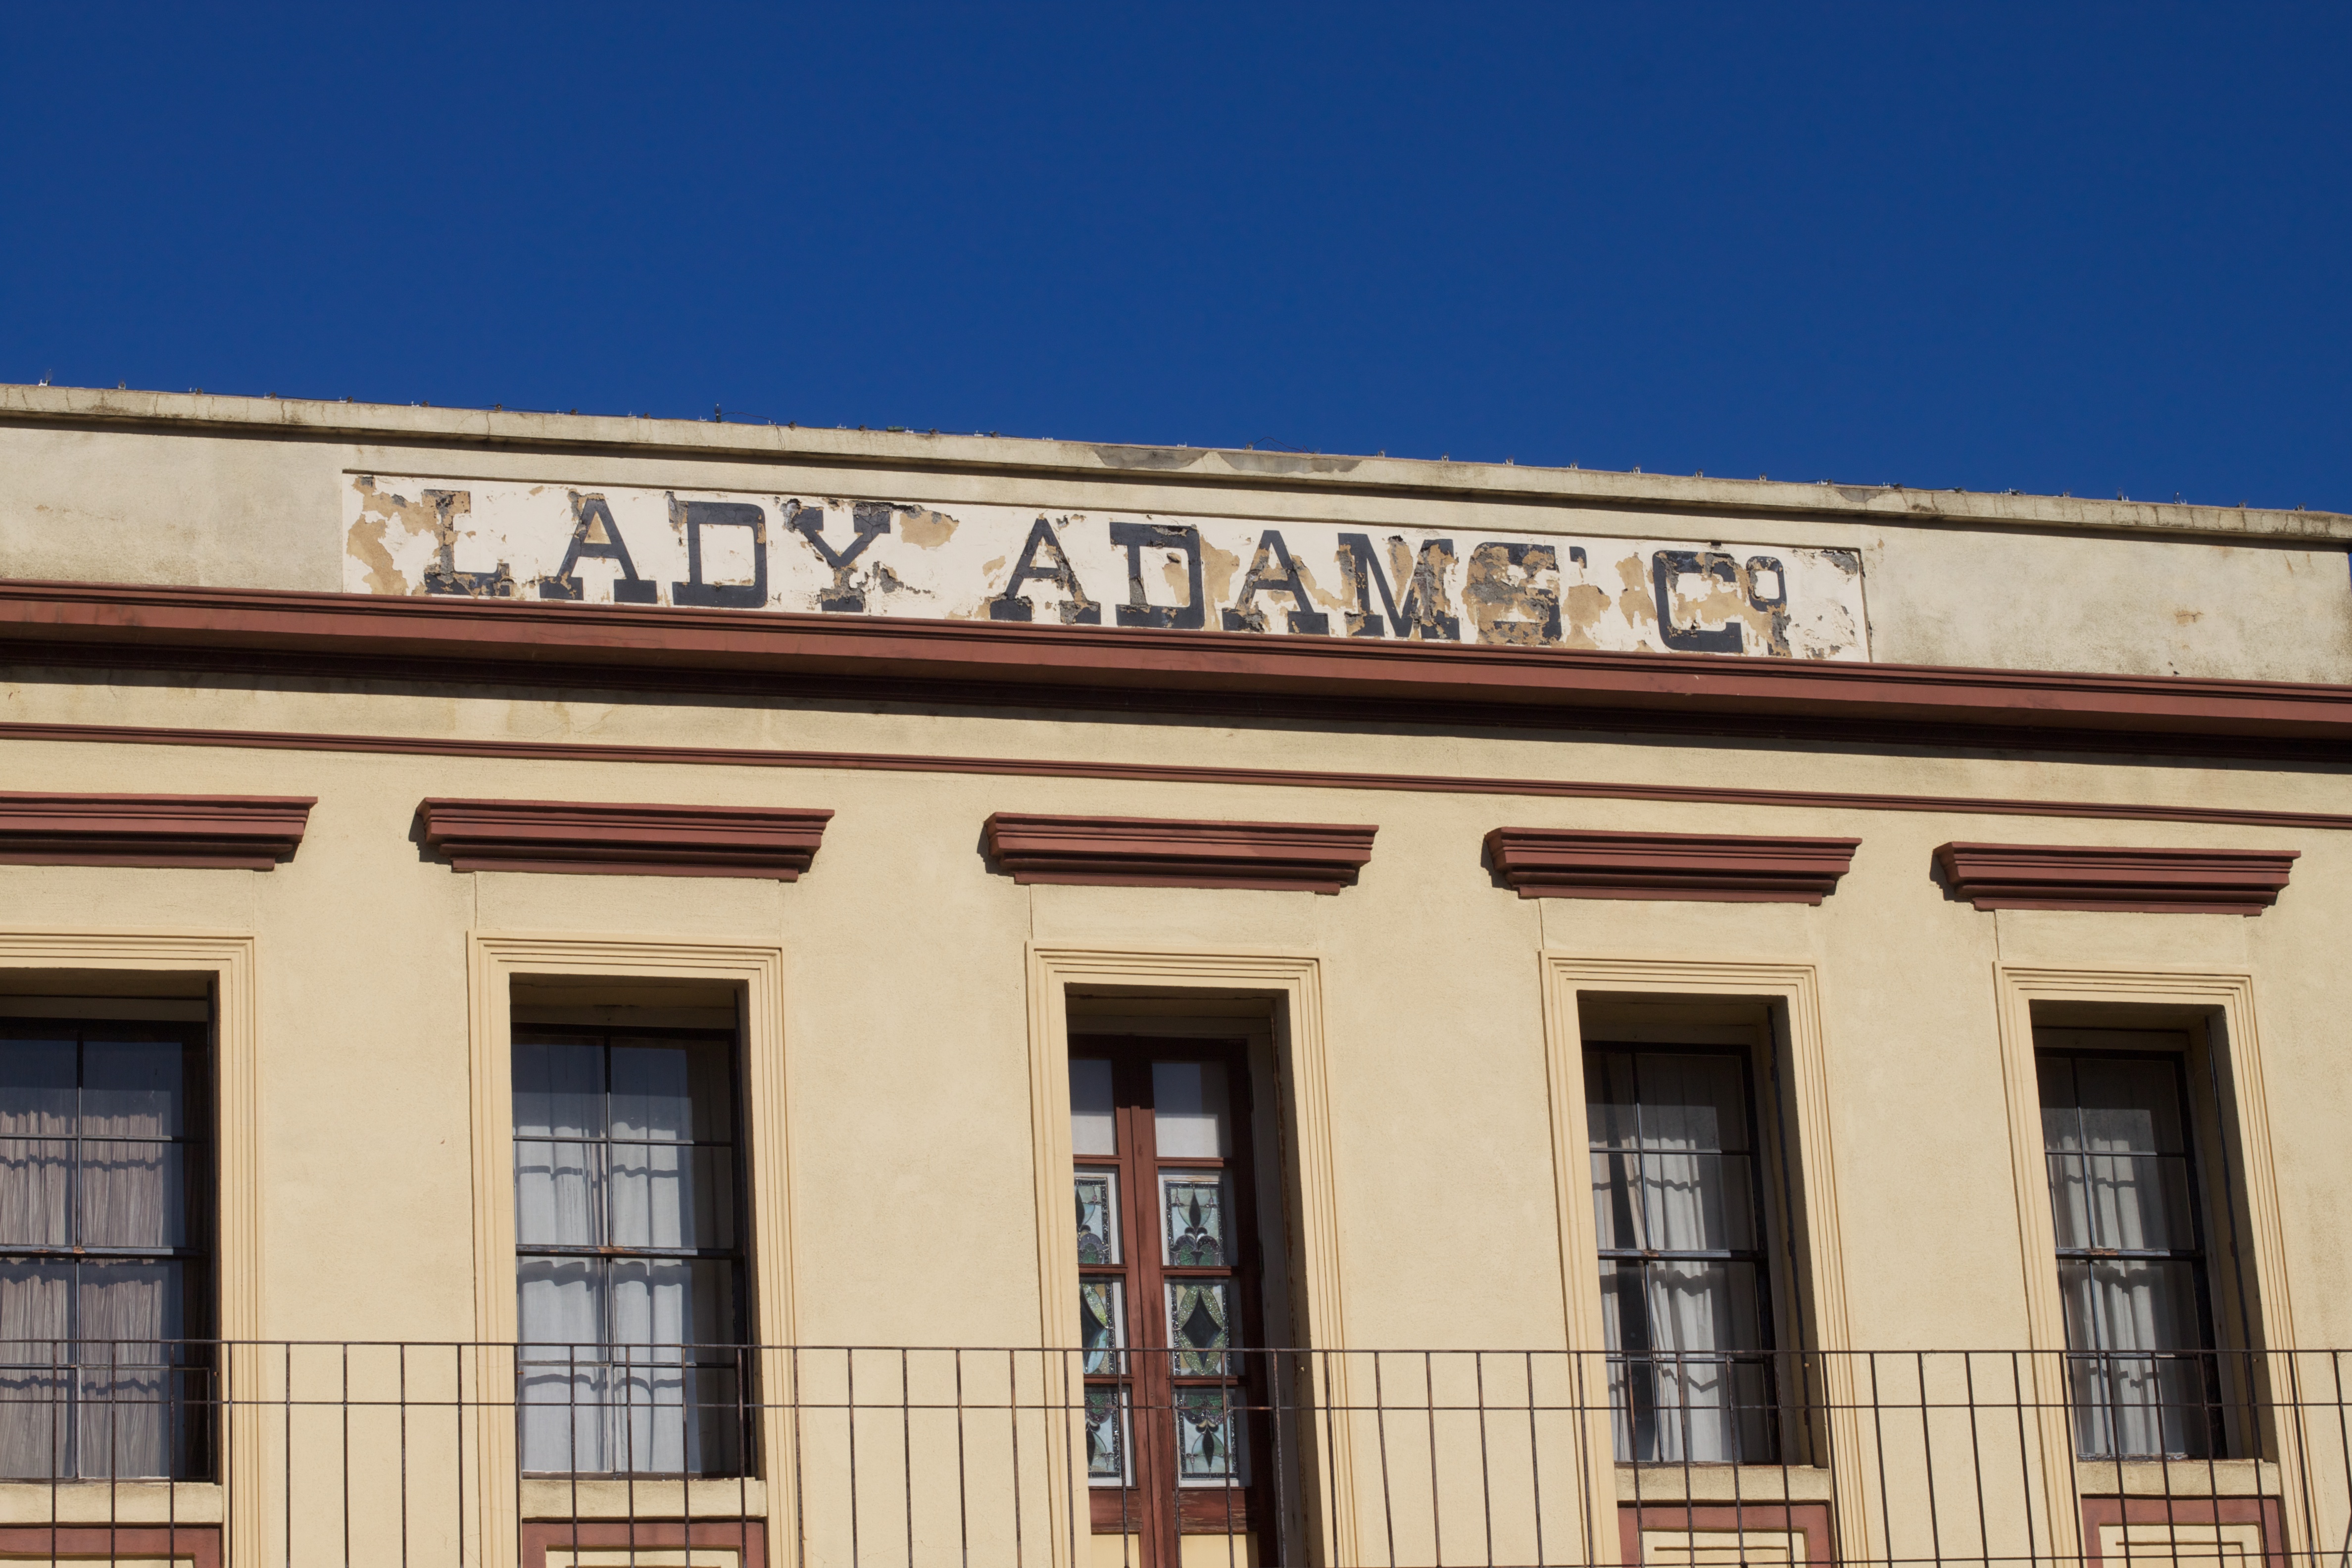
building, facade, property